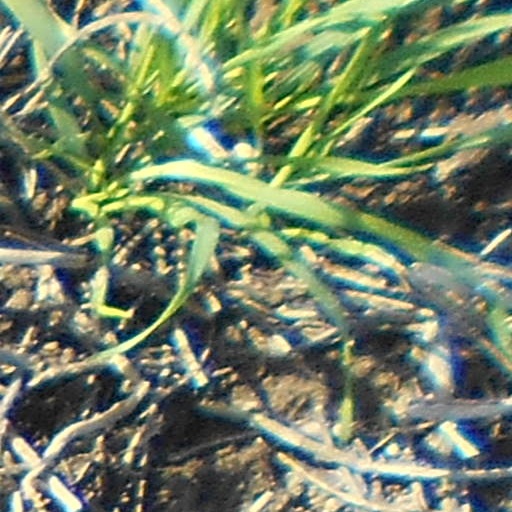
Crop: wheat